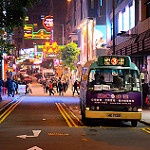
Scene: Outdoor